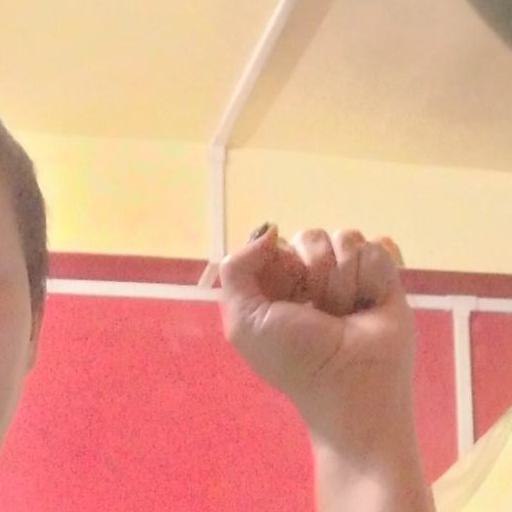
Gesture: fist